Montae Nicholson

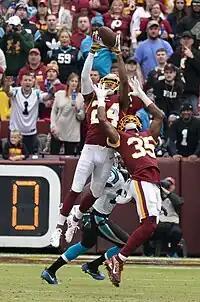
Nicholson (#35) playing against the Carolina Panthers in 2018.

Nicholson entered the 2018 season as the Redskins starting free safety alongside strong safety D. J. Swearinger. He started the first seven games before losing the starting job in Week 9 after the Redskins traded for Ha-Ha Clinton-Dix. He was placed on the reserve/NFI list on December 19, 2018, following an assault and battery arrest.